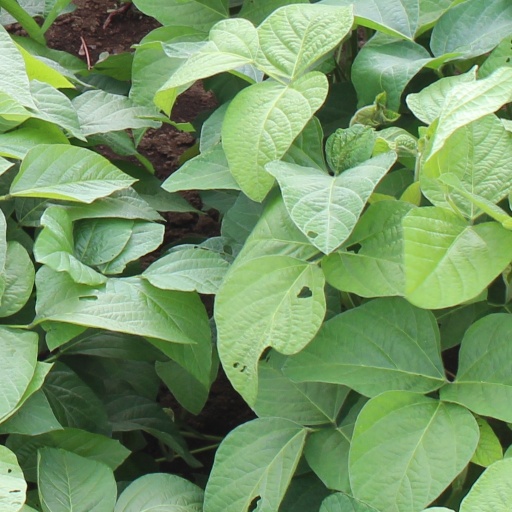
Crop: soybean